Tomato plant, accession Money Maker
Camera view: horizontal (90 deg, fisheye); turntable rotation: 240 degrees
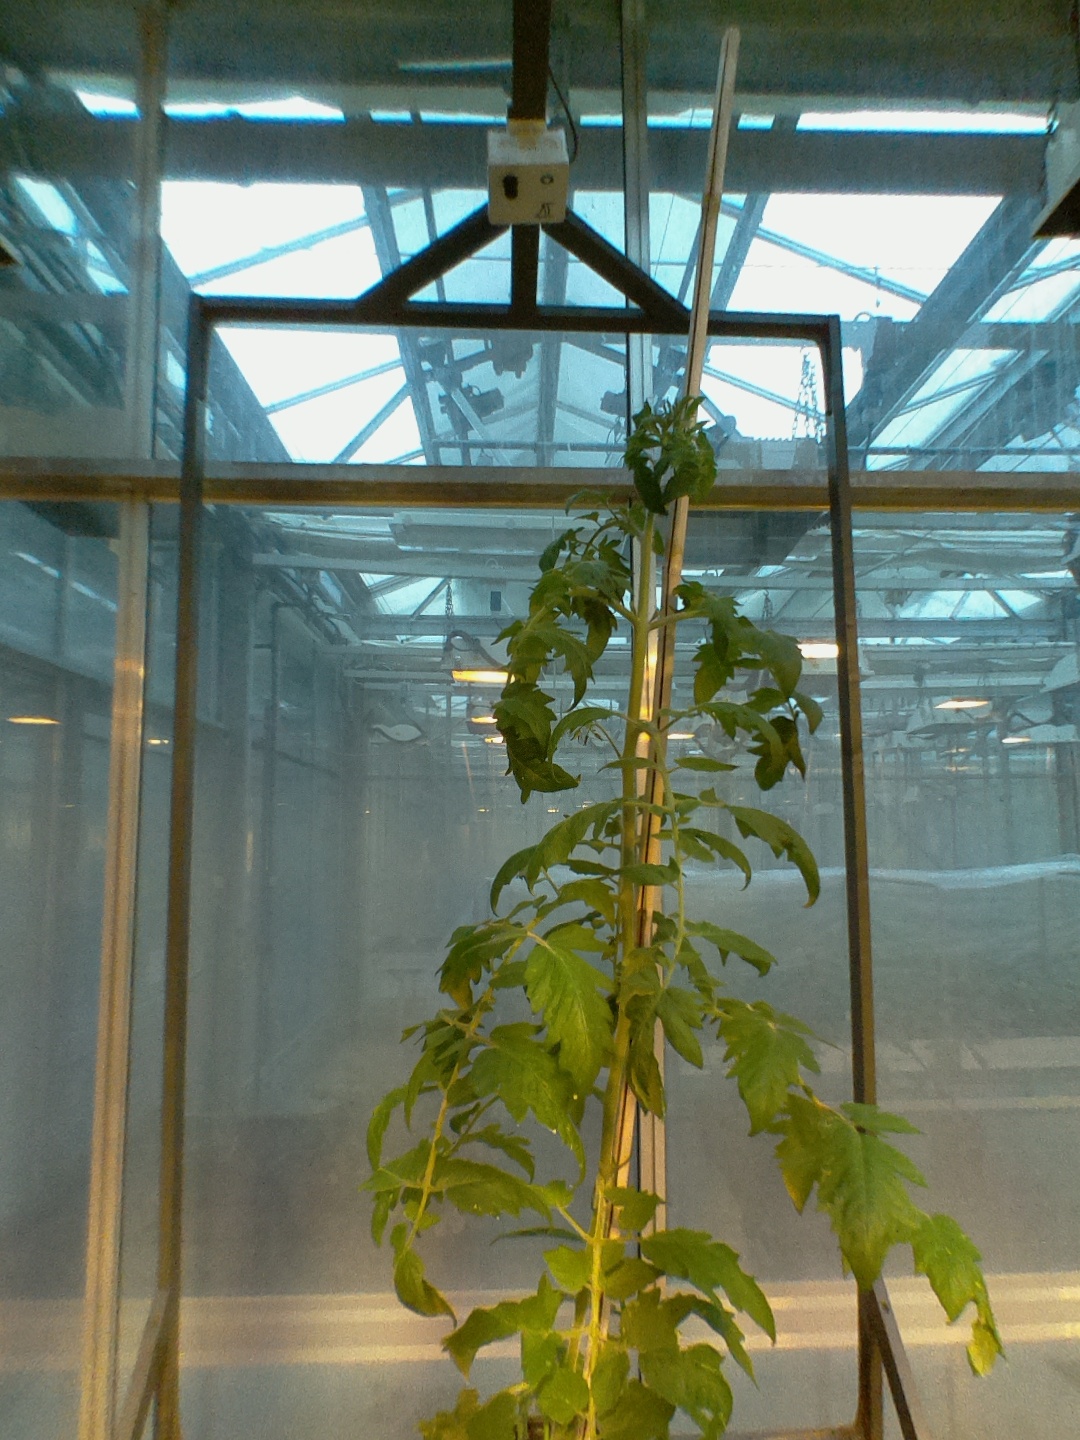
BBCH growth stage 65: Full flowering, 50%-60% of flowers open, first petals falling